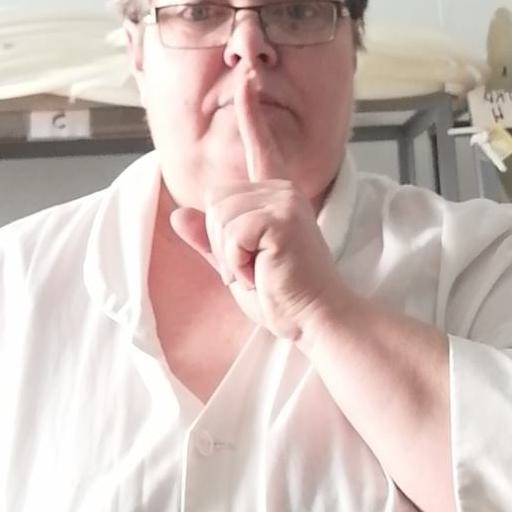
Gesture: mute